Opryland USA

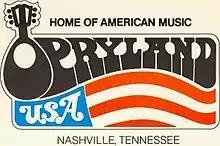
Opryland USA logo from 1972 to the late 1980s

Opryland became very successful during the mid-1970s. By the 1977 season, the park was the most popular Nashville tourist attraction, drawing nearly two million guests annually, mostly from Tennessee and adjoining states. The park also drew upon the continued appeal of the "Opry" show to country music fans from the Southern United States and the Midwestern United States, who often brought their families for several days' vacation in Nashville. The nearest theme parks comparable to Opryland were four to six hours away, in places such as Cincinnati (Kings Island), St. Louis (Six Flags over Mid-America), and Atlanta (Six Flags Over Georgia). Attendance continued to climb into the 1980s.